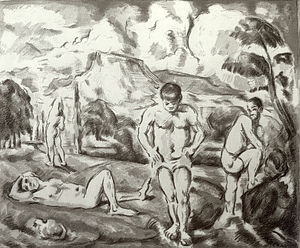
291 (galleri) / Historie / Cézanne, Picasso, Matisse og den nye definition på æstetik 1911–1913
Paul Cézanne: De badende, udateret litografi